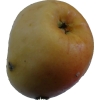
Label: apple